Hurricane Sandy

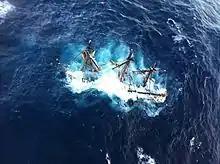
The sailing ship, "Bounty", is shown nearly submerged during Hurricane Sandy in the Atlantic Ocean approximately southeast of Hatteras, North Carolina on Monday, October 29, 2012.

On October 28, Governor Bev Perdue declared a state of emergency in 24 western counties, due to snow and strong winds.